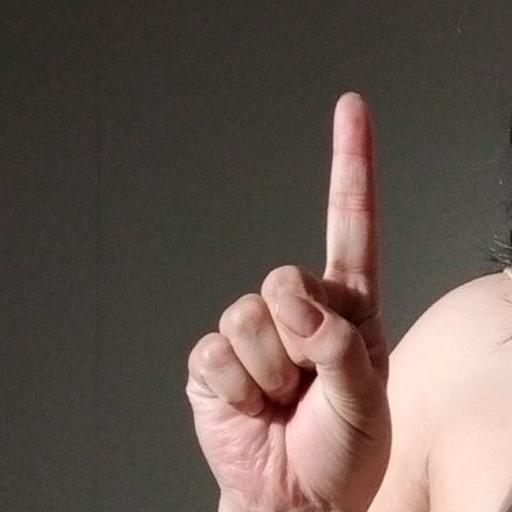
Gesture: one